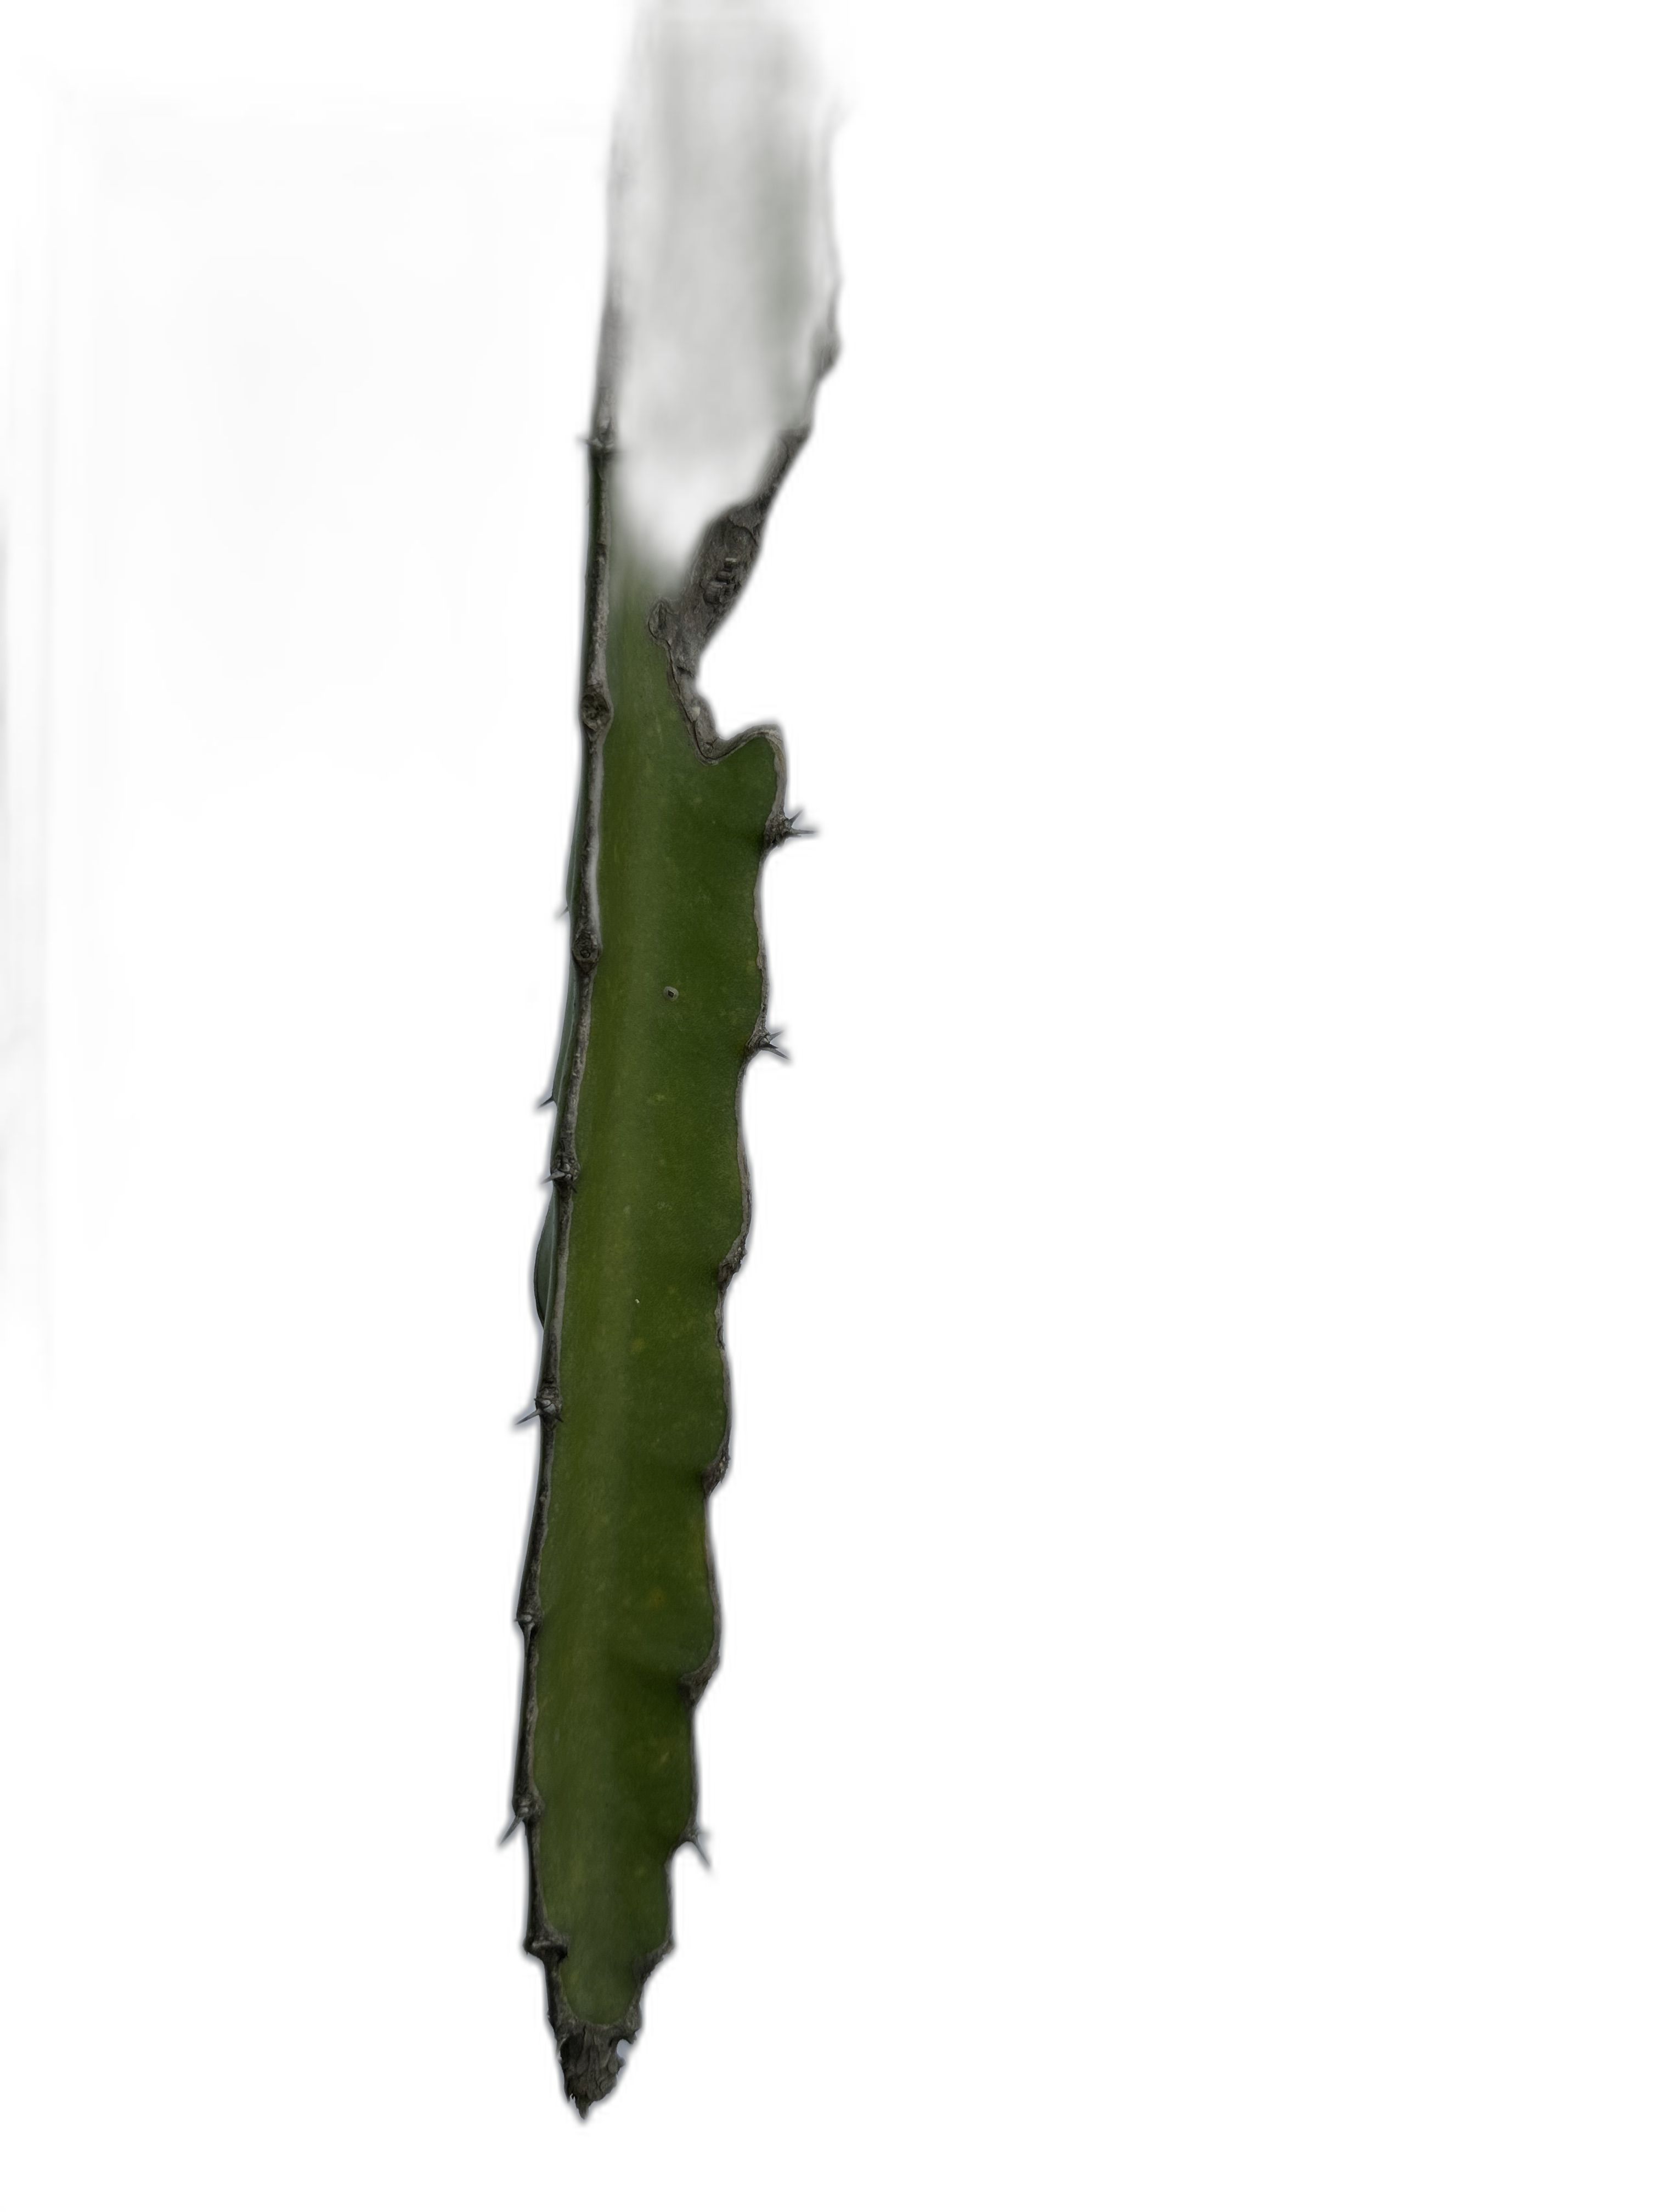
Label: Good leaf